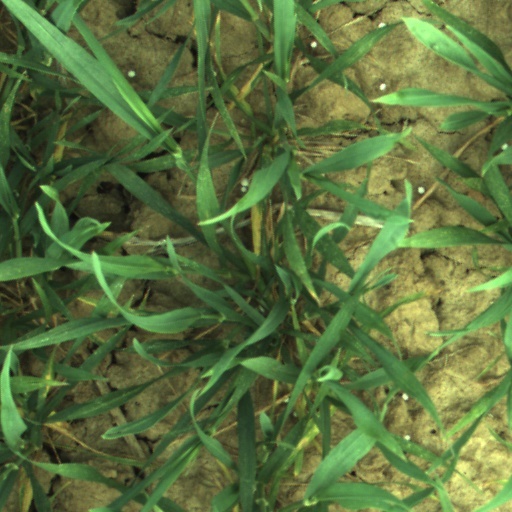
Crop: wheat